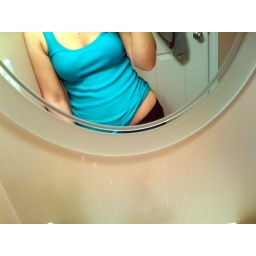
Mirror shot in the bathroom at a friend's house while we were babysitting.